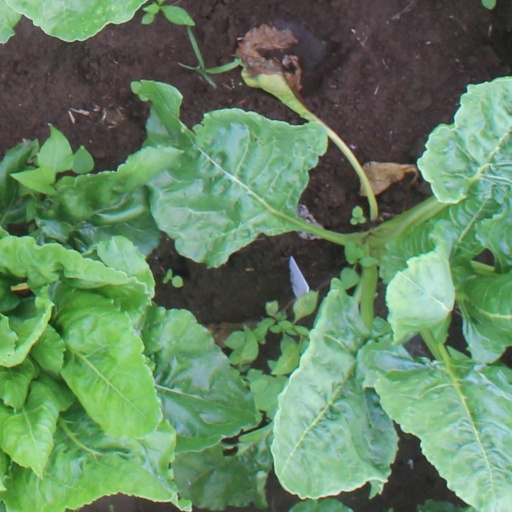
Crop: sugar beet